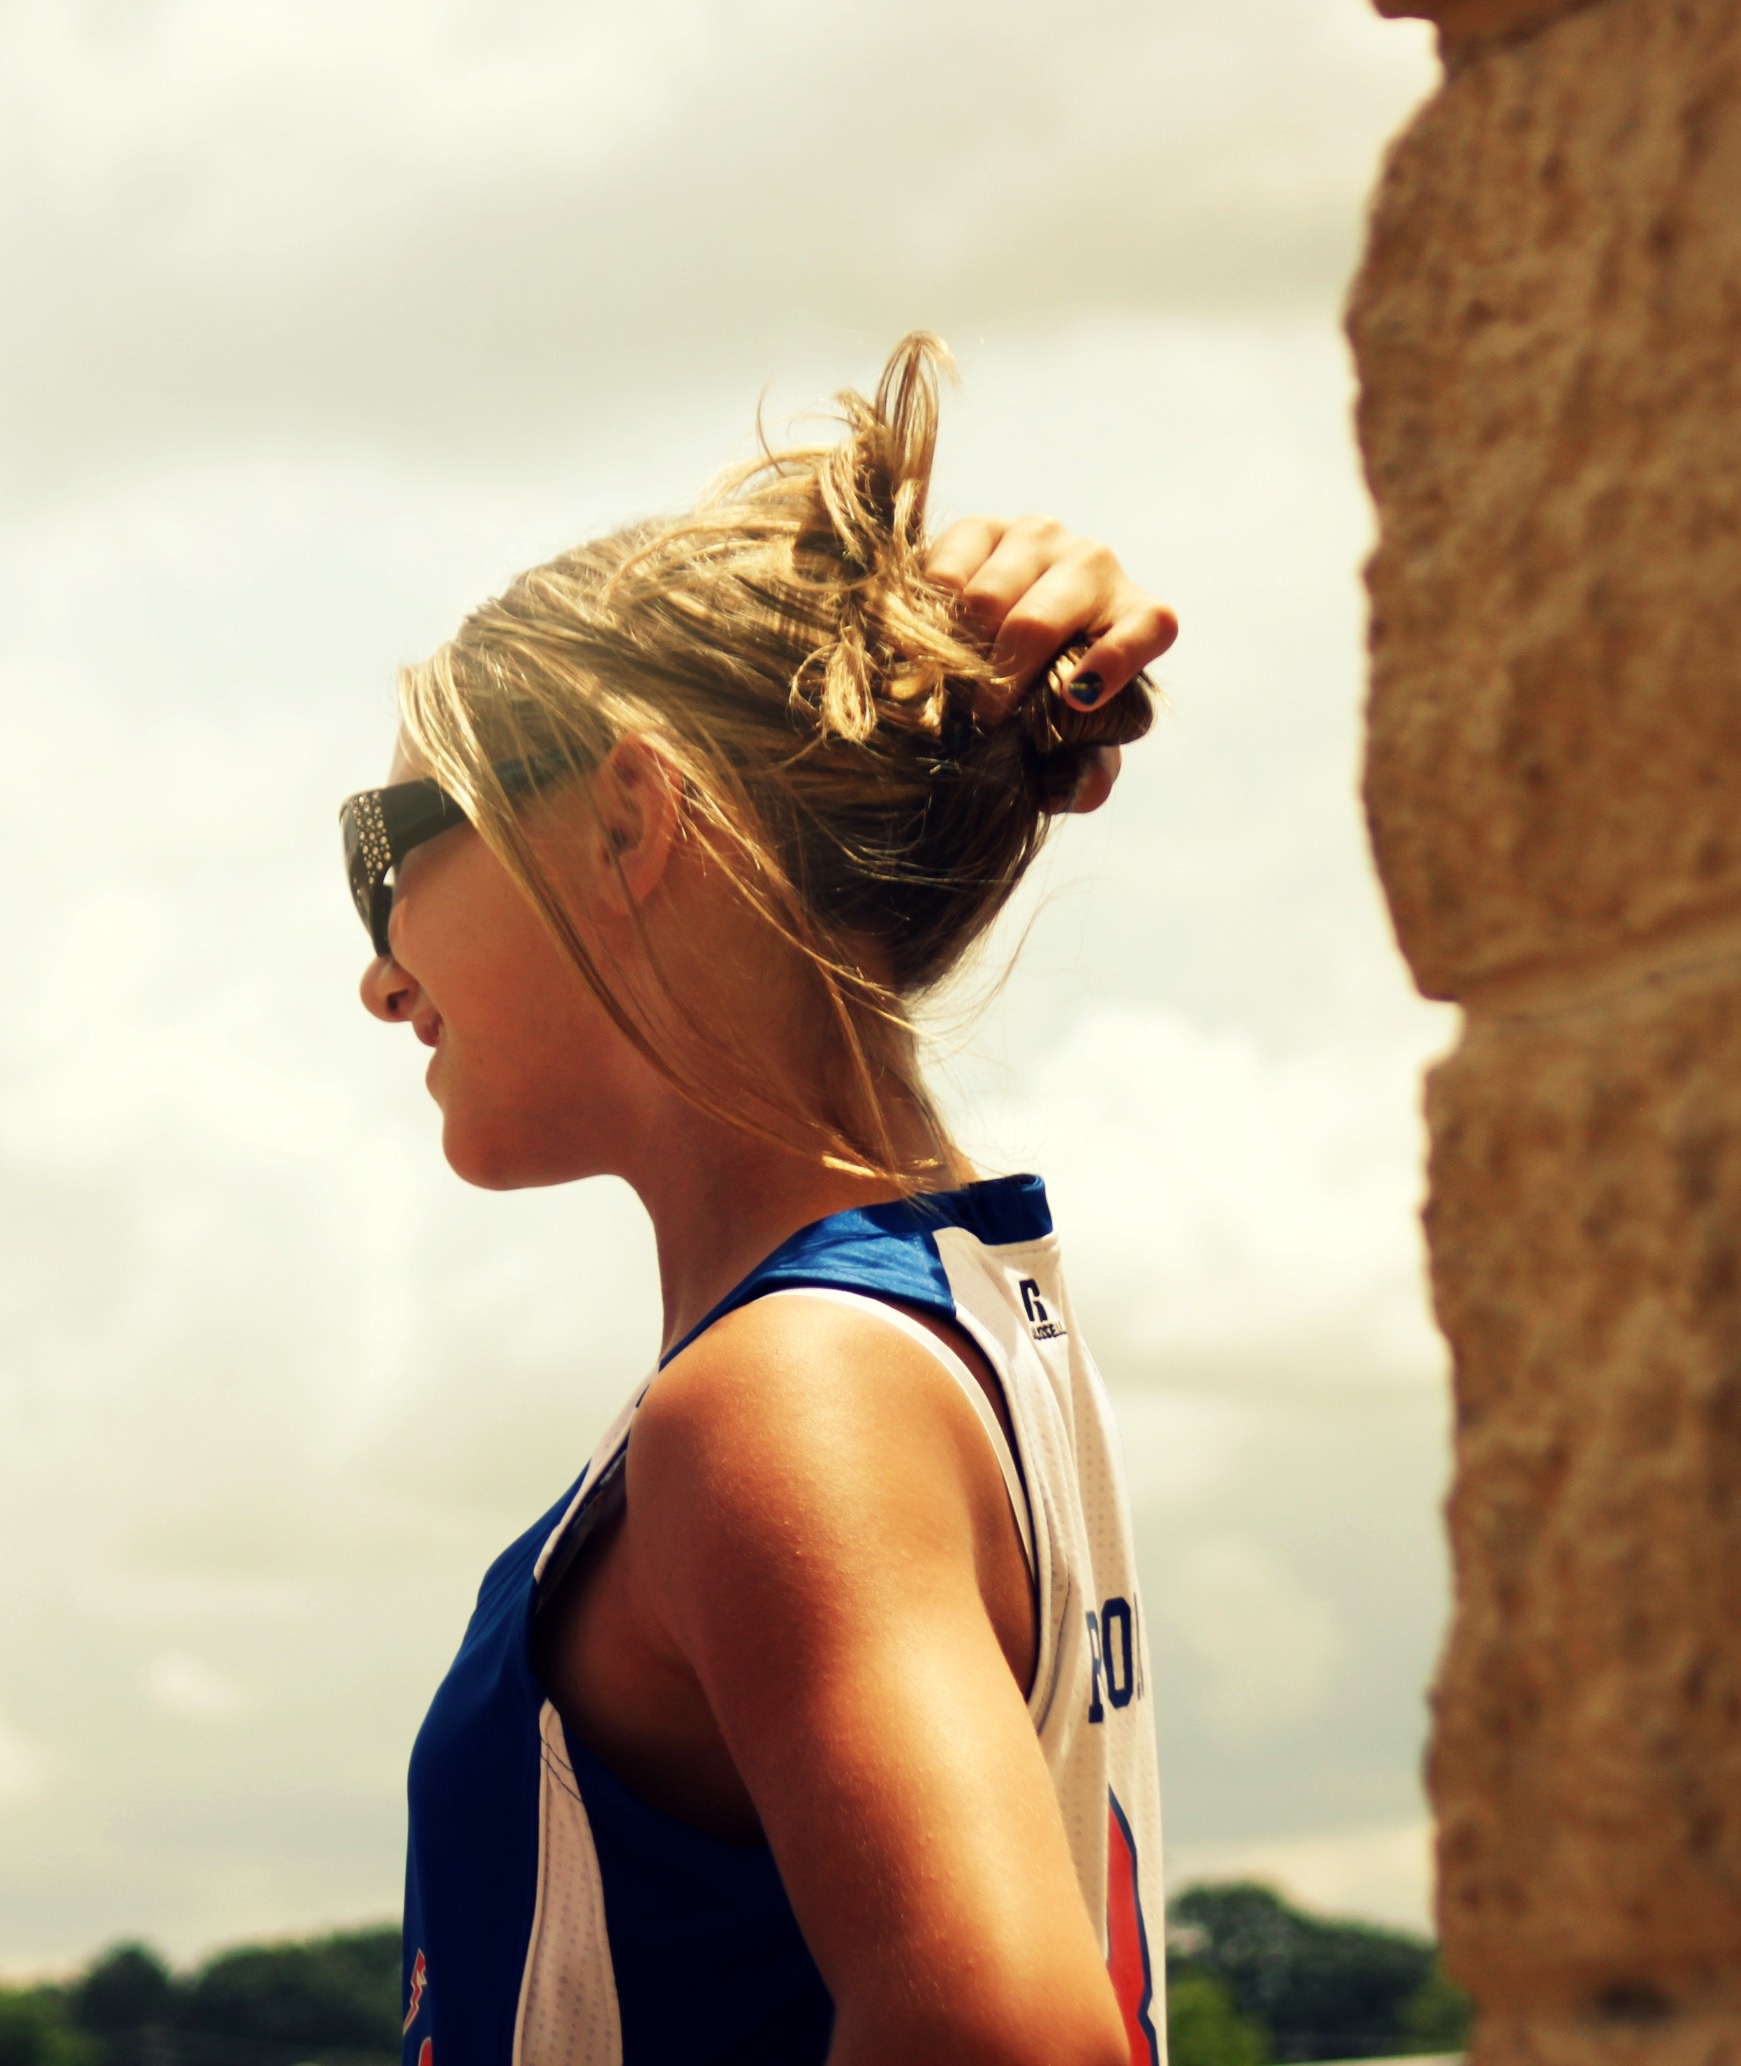
hand, outdoor, person, girl, woman, photography, summer, model, fashion, clothing, lady, outside, sunglasses, photograph, beauty, image, pretty, photo shoot